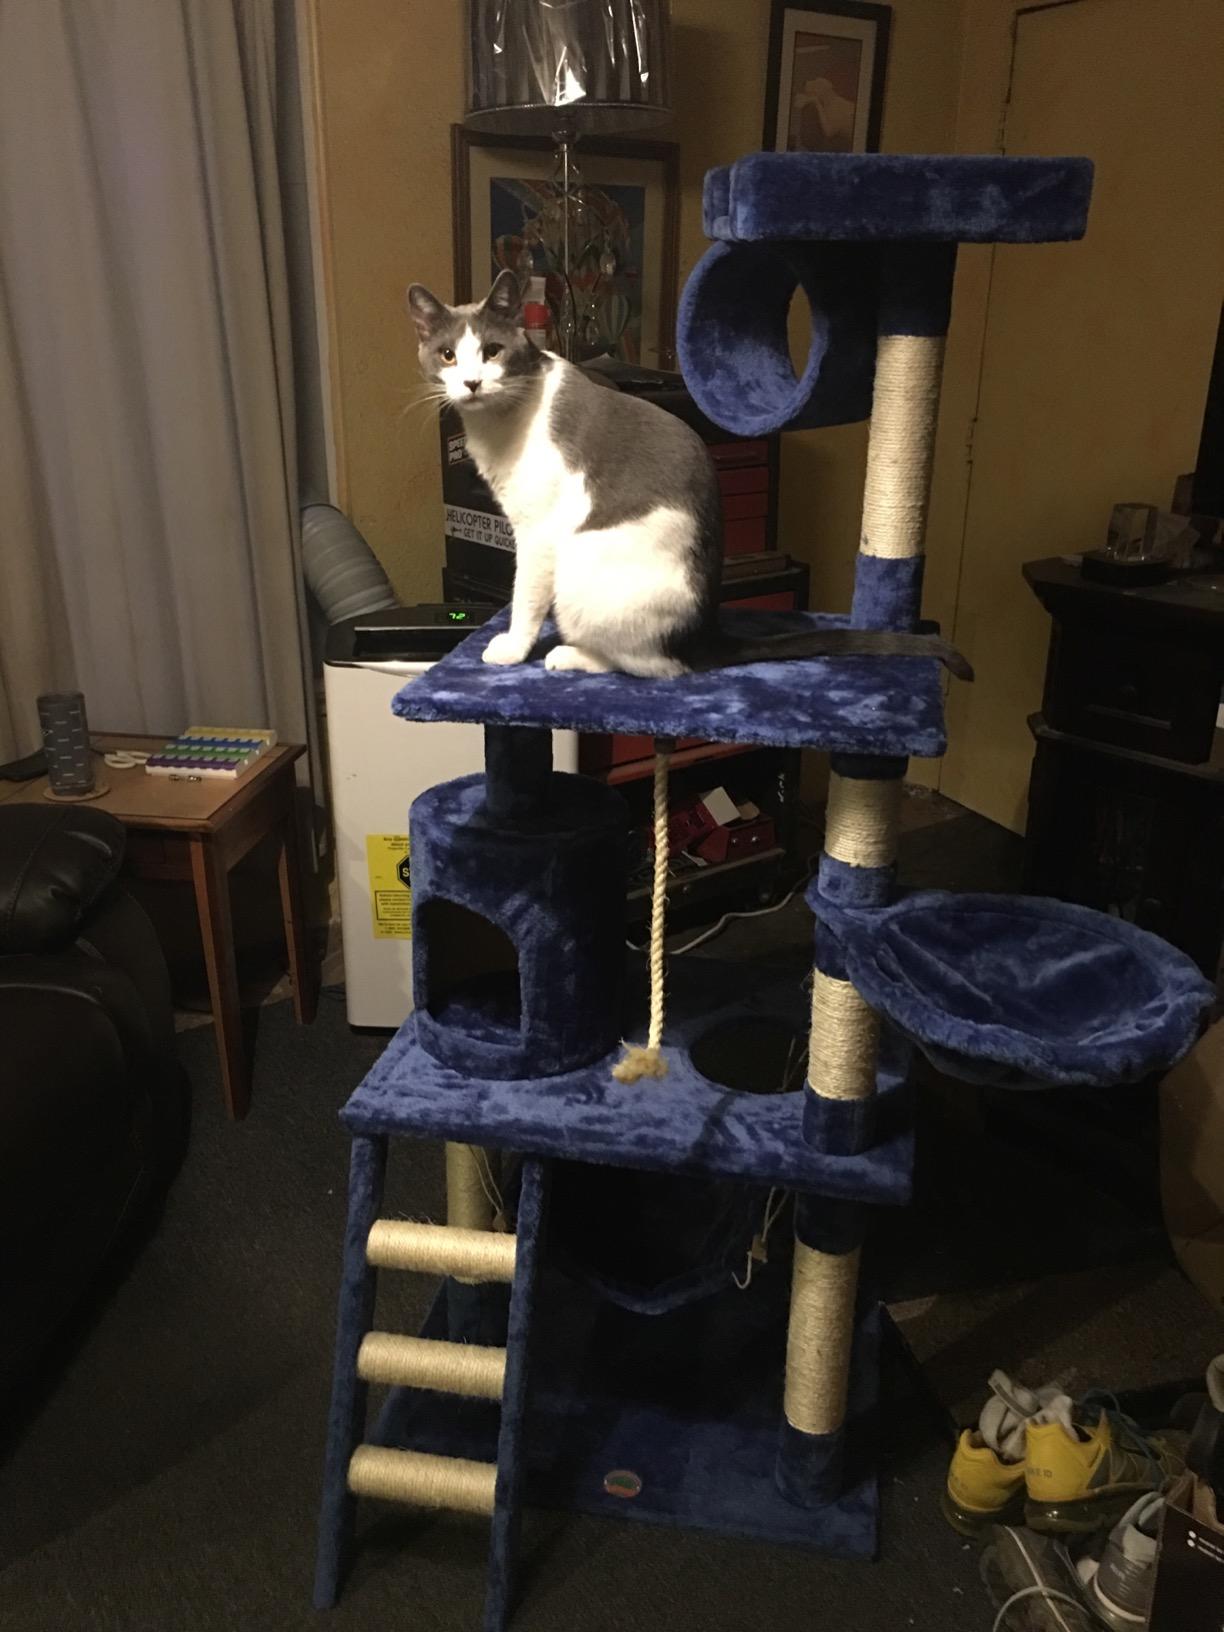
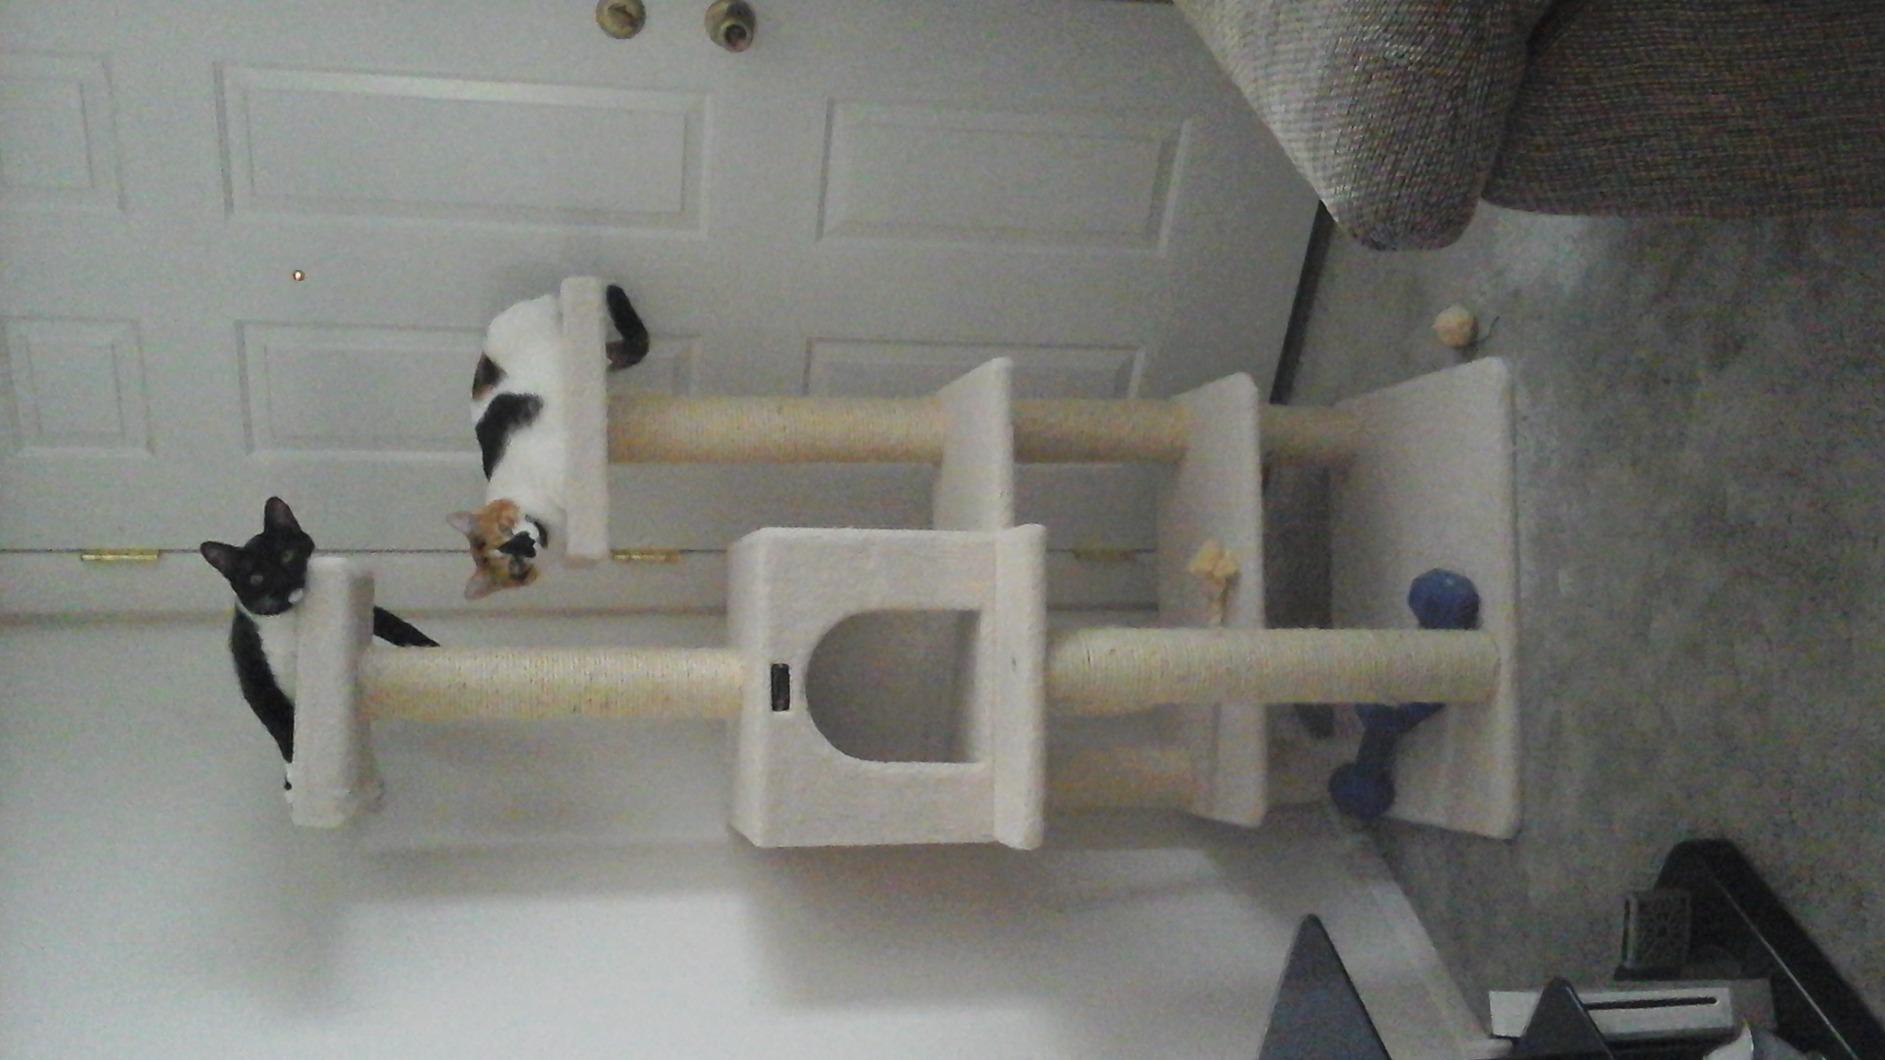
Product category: items_cat tree
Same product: no